List of international cricket five-wicket hauls by Muttiah Muralitharan

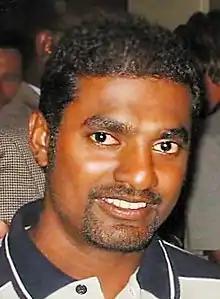
A smiling, dark-skinned man with short black hair and trimmed beard. Several people are in the background.

In cricket, a five-wicket haul—also known as a five–for or fifer—refers to a bowler taking five or more wickets in a single innings. This is regarded as a notable achievement; only eleven bowlers have taken more than 30 five-wicket hauls in their Test cricketing careers. Sri Lankan cricketer Muttiah Muralitharan has the most five-wicket hauls in Test cricket, and also the second-highest number of five-wicket hauls in One Day Internationals (ODI). He did not take any five-wicket hauls in a Twenty20 International, where his best bowling figures were 3 wickets for 29 runs. One of the most experienced bowlers in international cricket, Muralitharan is the leading wicket taker in both Tests and ODIs. He was declared as the "best bowler ever" in Test cricket by the "Wisden Cricketers' Almanack" in 2002, and the Sri Lankan team depended heavily on the off spinner for wickets.